Property law in China

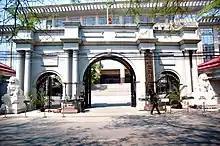
Recent amendments to the implementing regulations have allowed for greater access to justice

Foreign investors are not allowed to buy land in China. The land in China belongs to the state and the collectives.